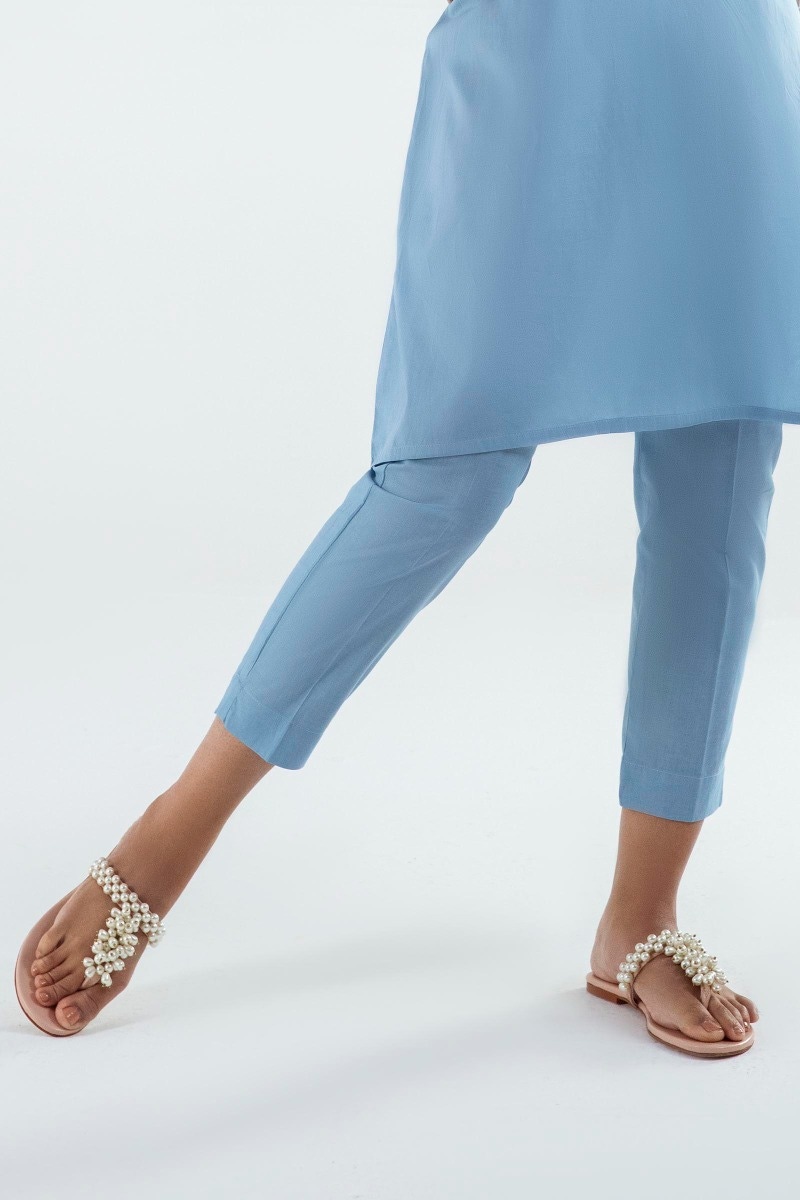
blue karla pearl kurta pants